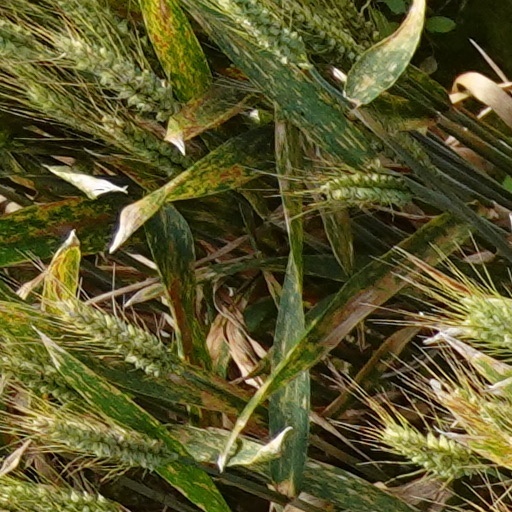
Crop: wheat